Daventry

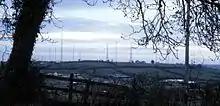
The former transmitter station on Borough Hill, around 1990

Daniel Defoe described Daventry as a "considerable market town which subsists chiefly on the great concourse of travellers on the old Watling Street way."